Ian Smith

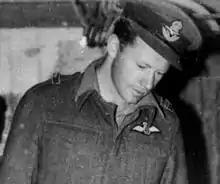
A man in a Second World War-era Royal Air Force uniform

Ian Douglas Smith was born on 8 April 1919 in Selukwe (now Shurugwi), a small mining and farming town about southwest of the Southern Rhodesian capital Salisbury. He had two elder sisters, Phyllis and Joan. His father, John Douglas "Jock" Smith, was born in Northumberland and was raised in Hamilton, South Lanarkshire, Scotland; he was the son of a cattle breeder and butcher. He had emigrated to Rhodesia as a nineteen-year-old in 1898, and became a prominent rancher, butcher, miner and garage owner in Selukwe. Jock and his wife, Agnes ("née" Hodgson), had met in 1907, when she was sixteen, a year after her family's emigration to Selukwe from Frizington, Cumberland. After Mr Hodgson sent his wife and children back to England in 1908, Jock Smith astonished them in 1911 by arriving unannounced in Cumberland to ask for Agnes's hand; they had not seen each other for three years. They married in Frizington and returned together to Rhodesia, where Jock, an accomplished horseman, won the 1911 Coronation Derby at Salisbury.